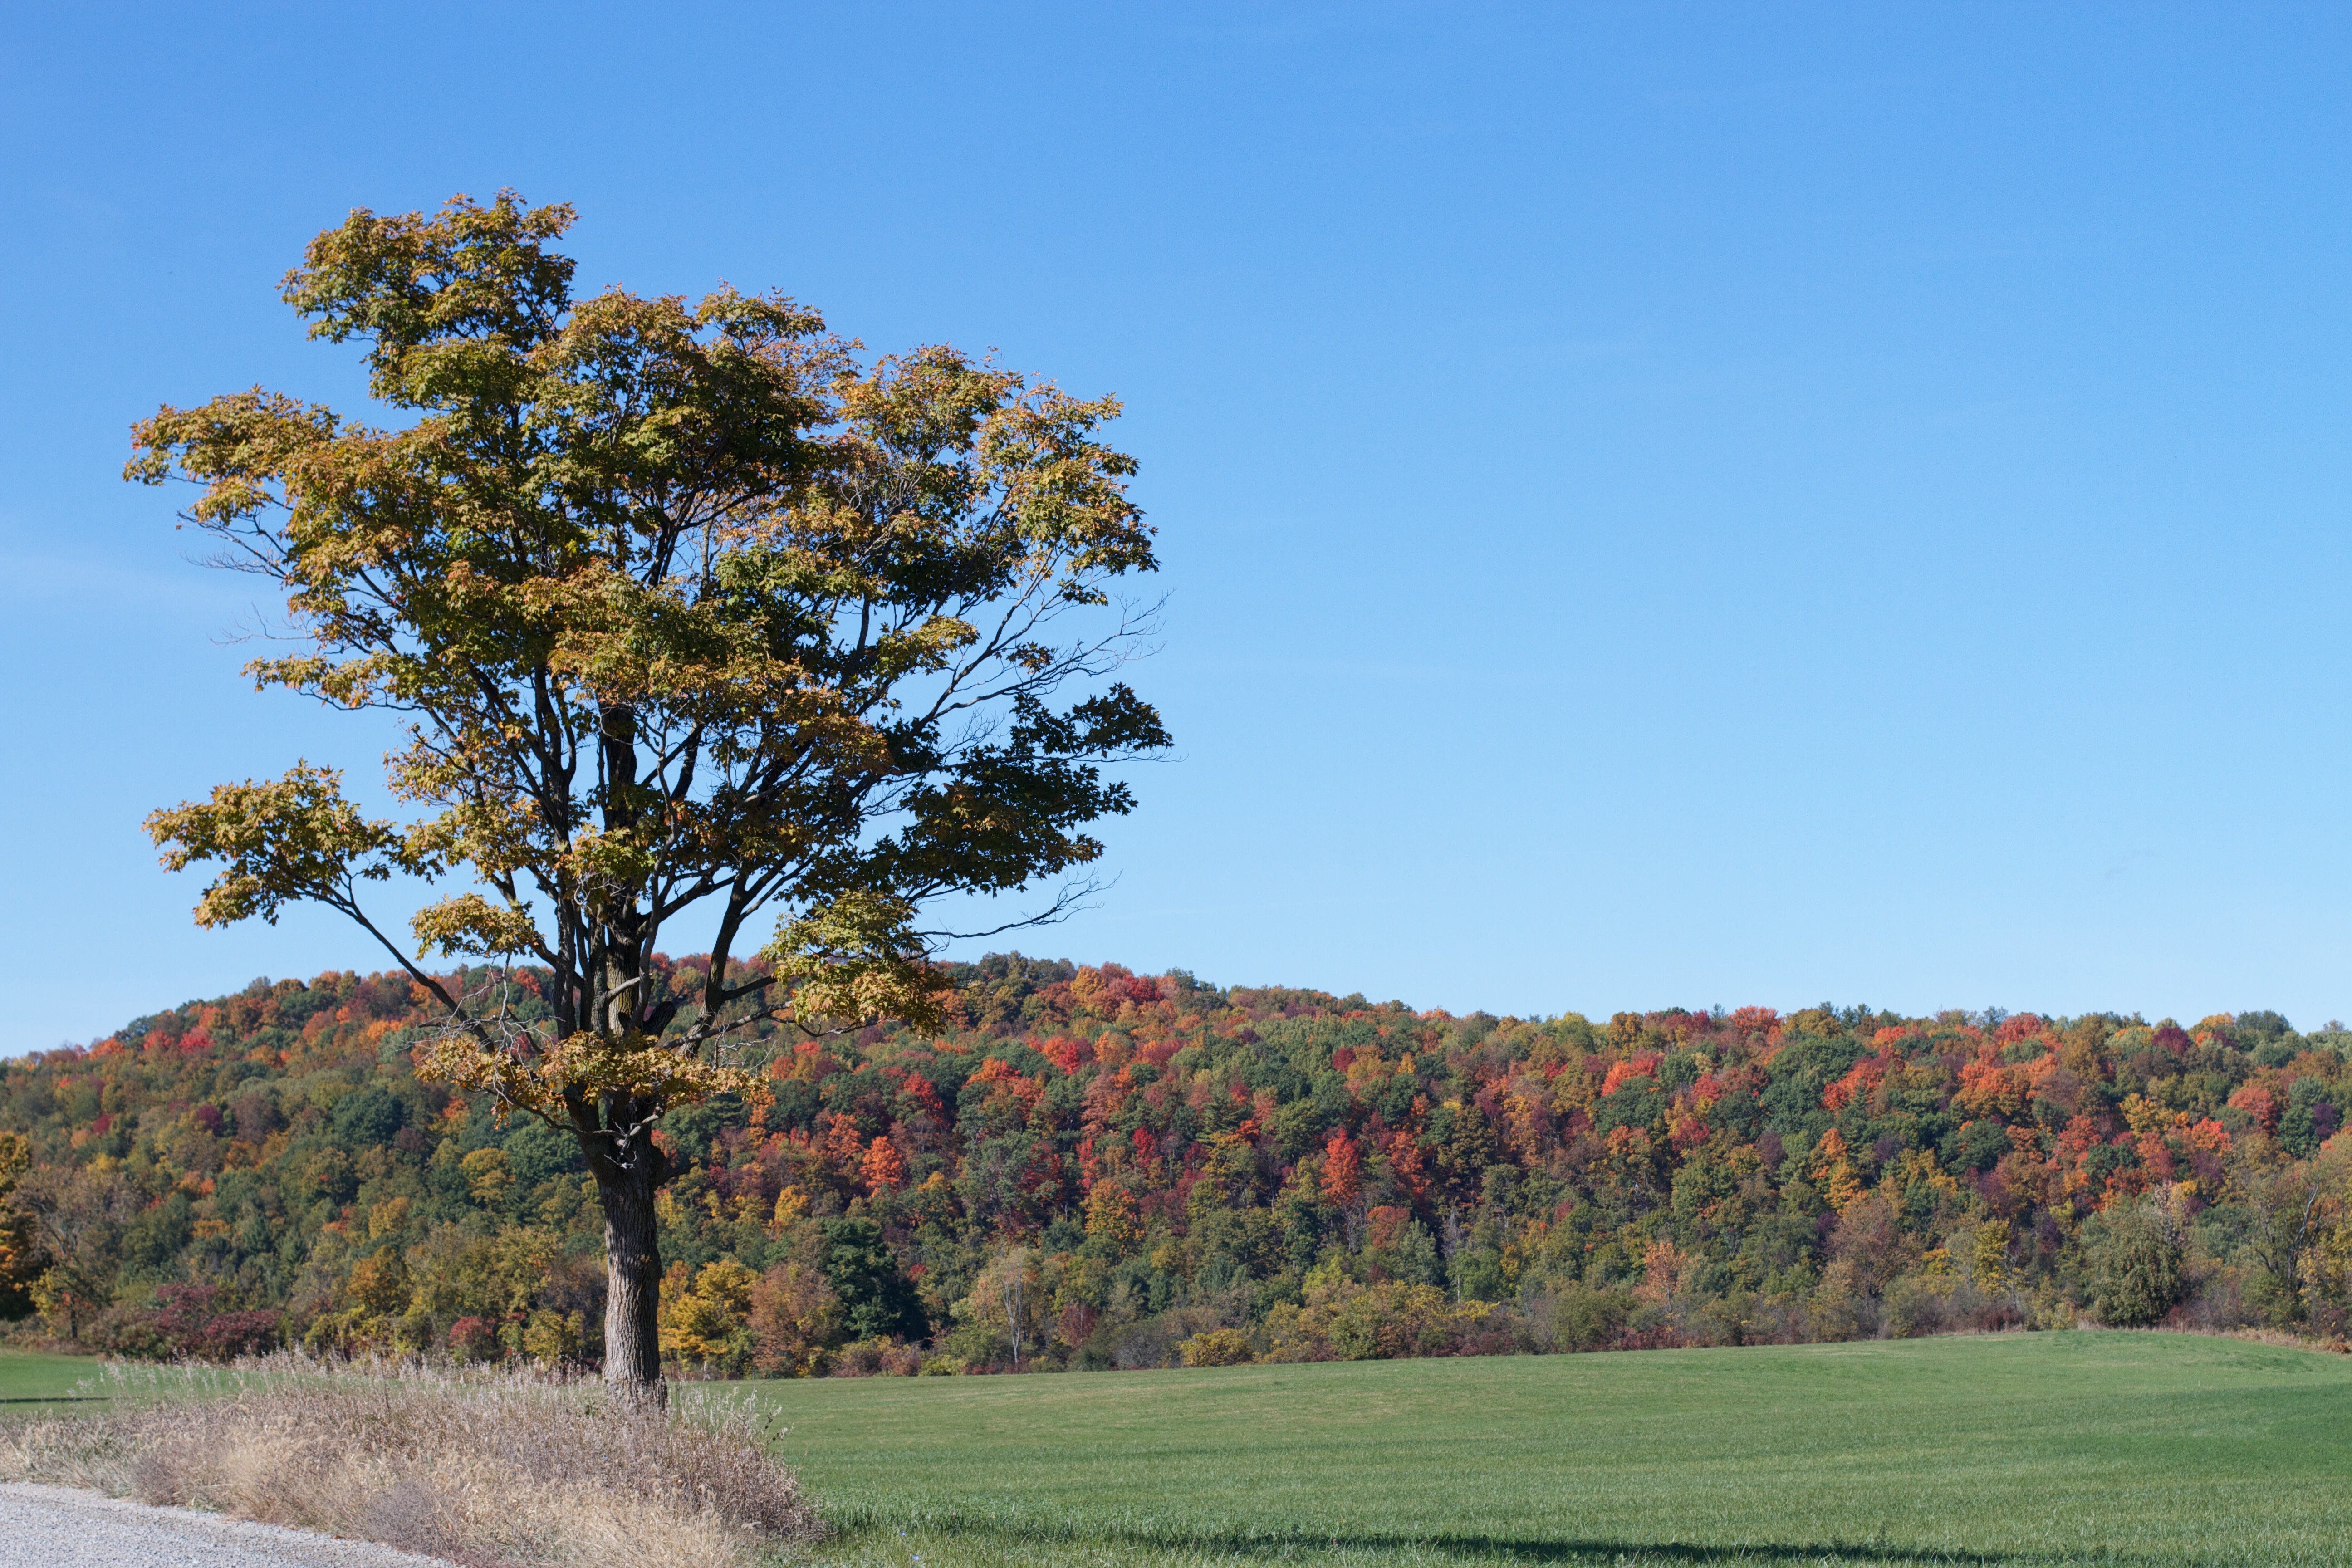
tree, plant, meadow, prairie, leaf, hill, autumn, savanna, plain, grassland, ecosystem, rural area, flowering plant, woody plant, land plant